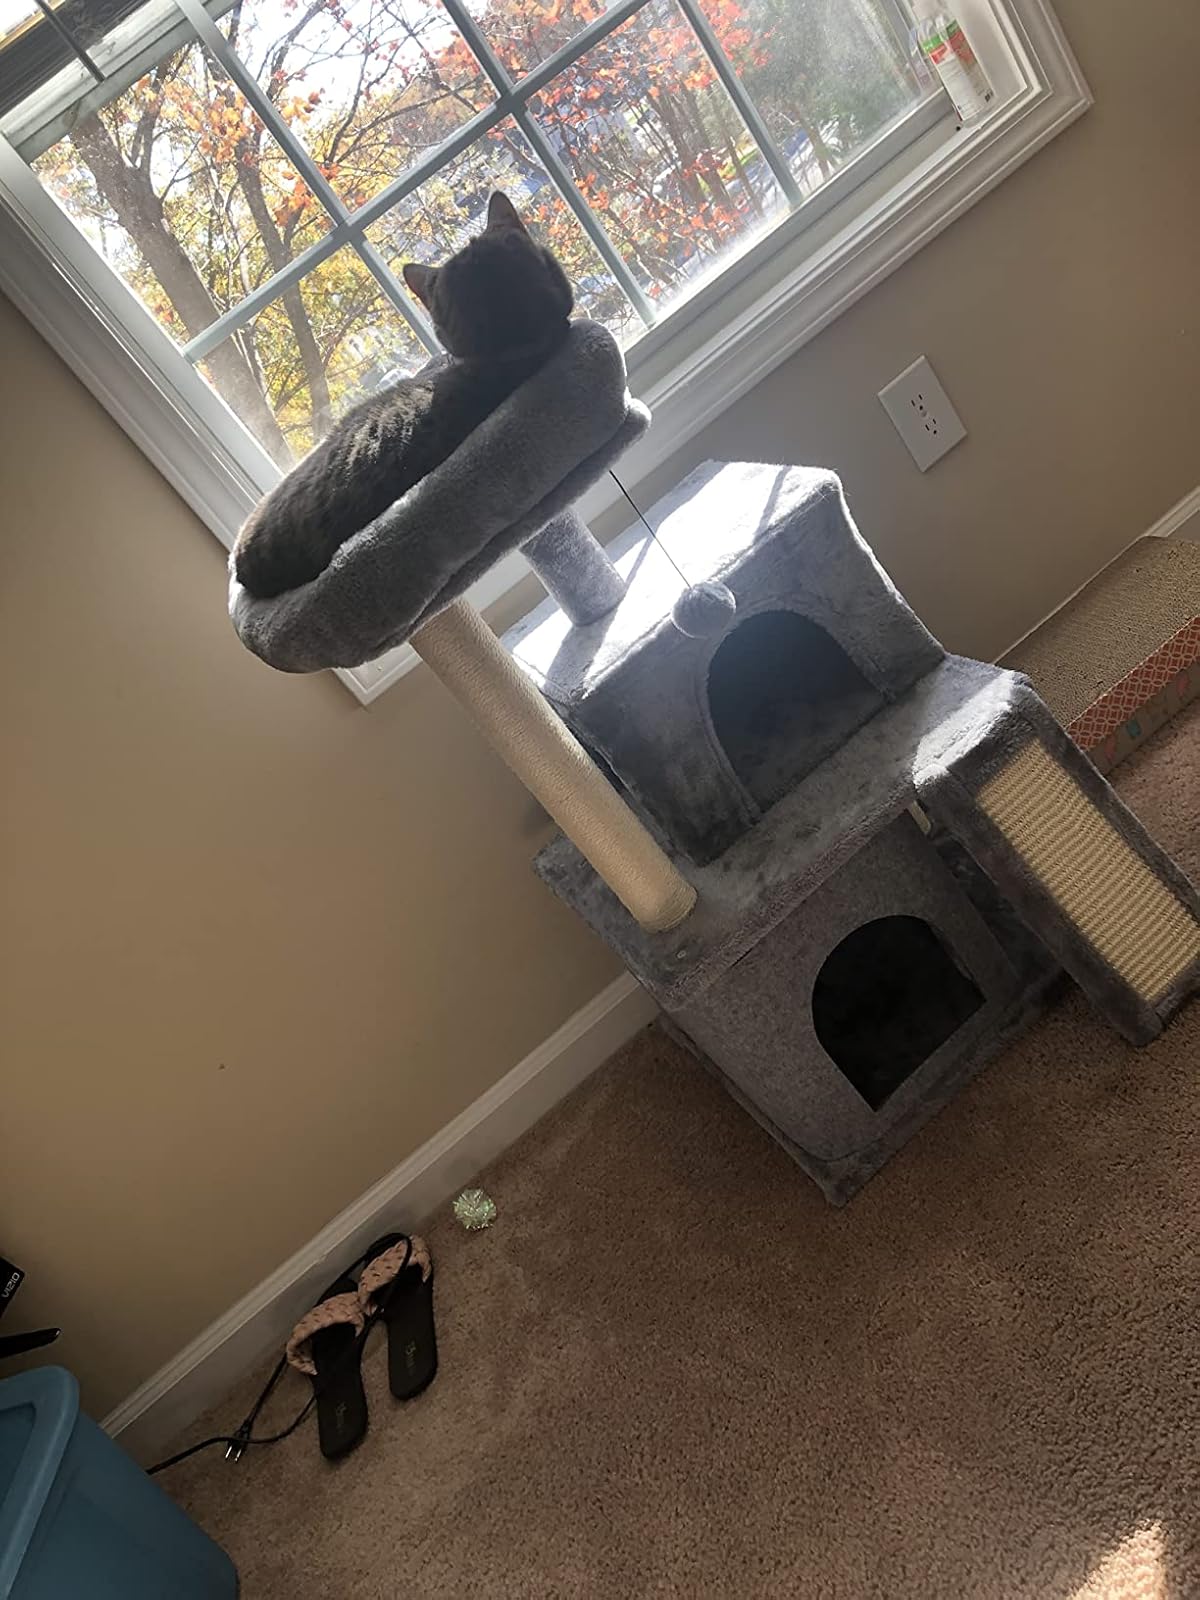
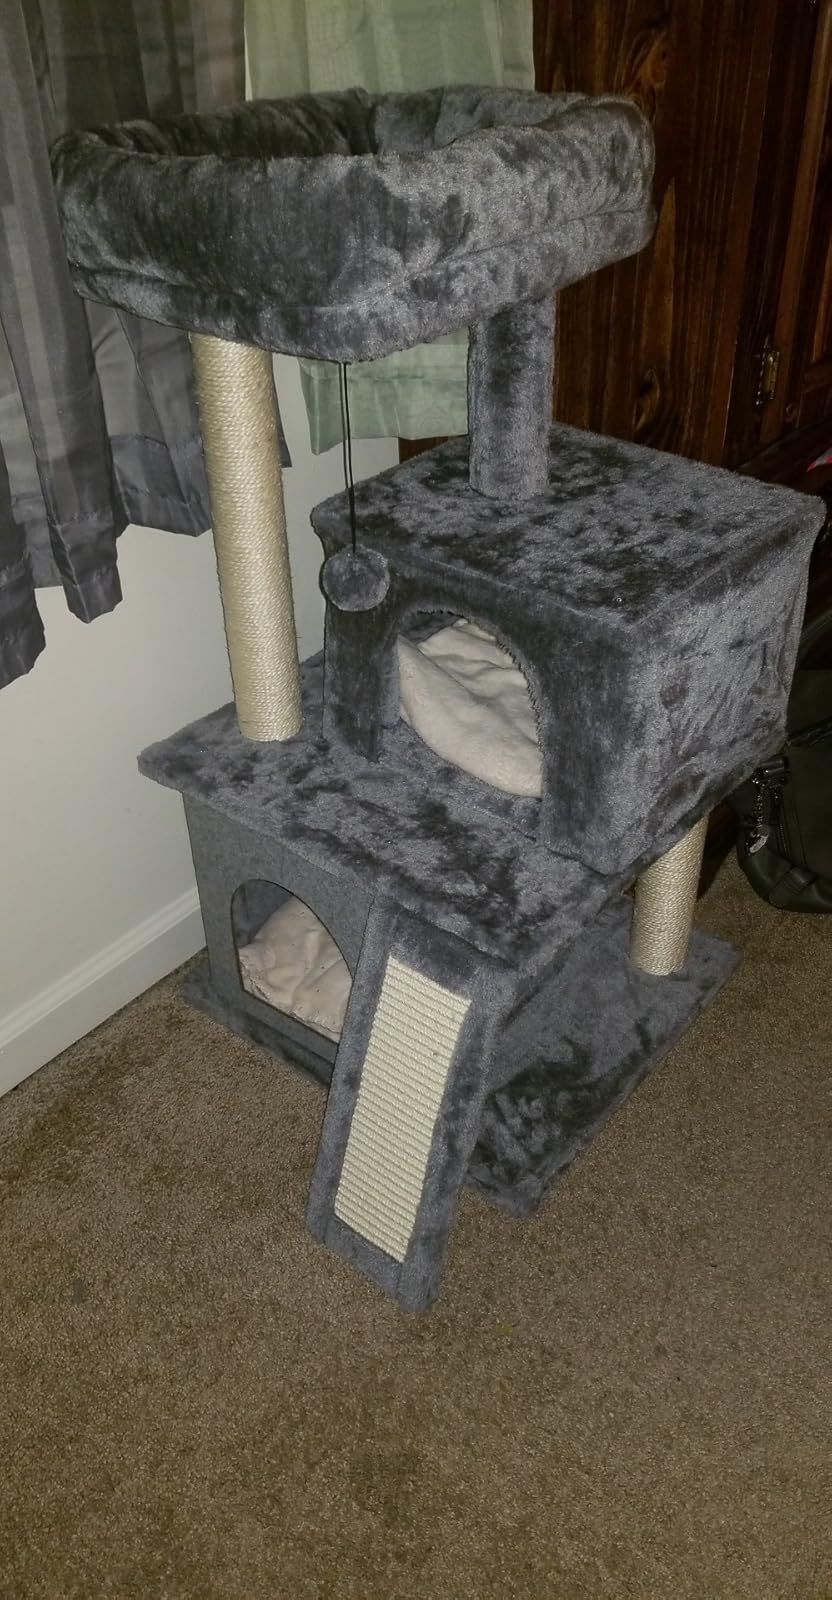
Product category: items_cat tree
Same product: yes